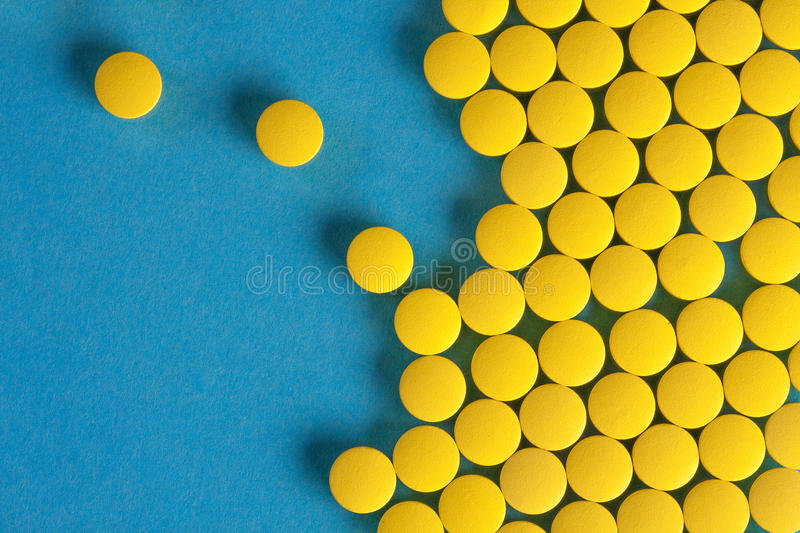
Label: plastic